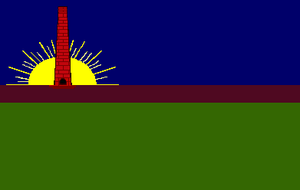
Diego Ibarra est l'une des 14 municipalités de l'État de Carabobo au Venezuela. Son chef-lieu est Mariara. En 2011, la population s'élève à 104 536 habitants.